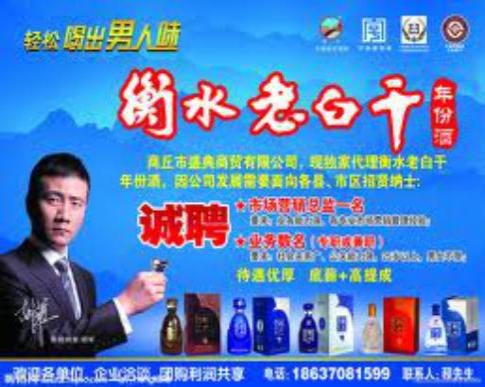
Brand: hengshui laobaigan
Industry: Food